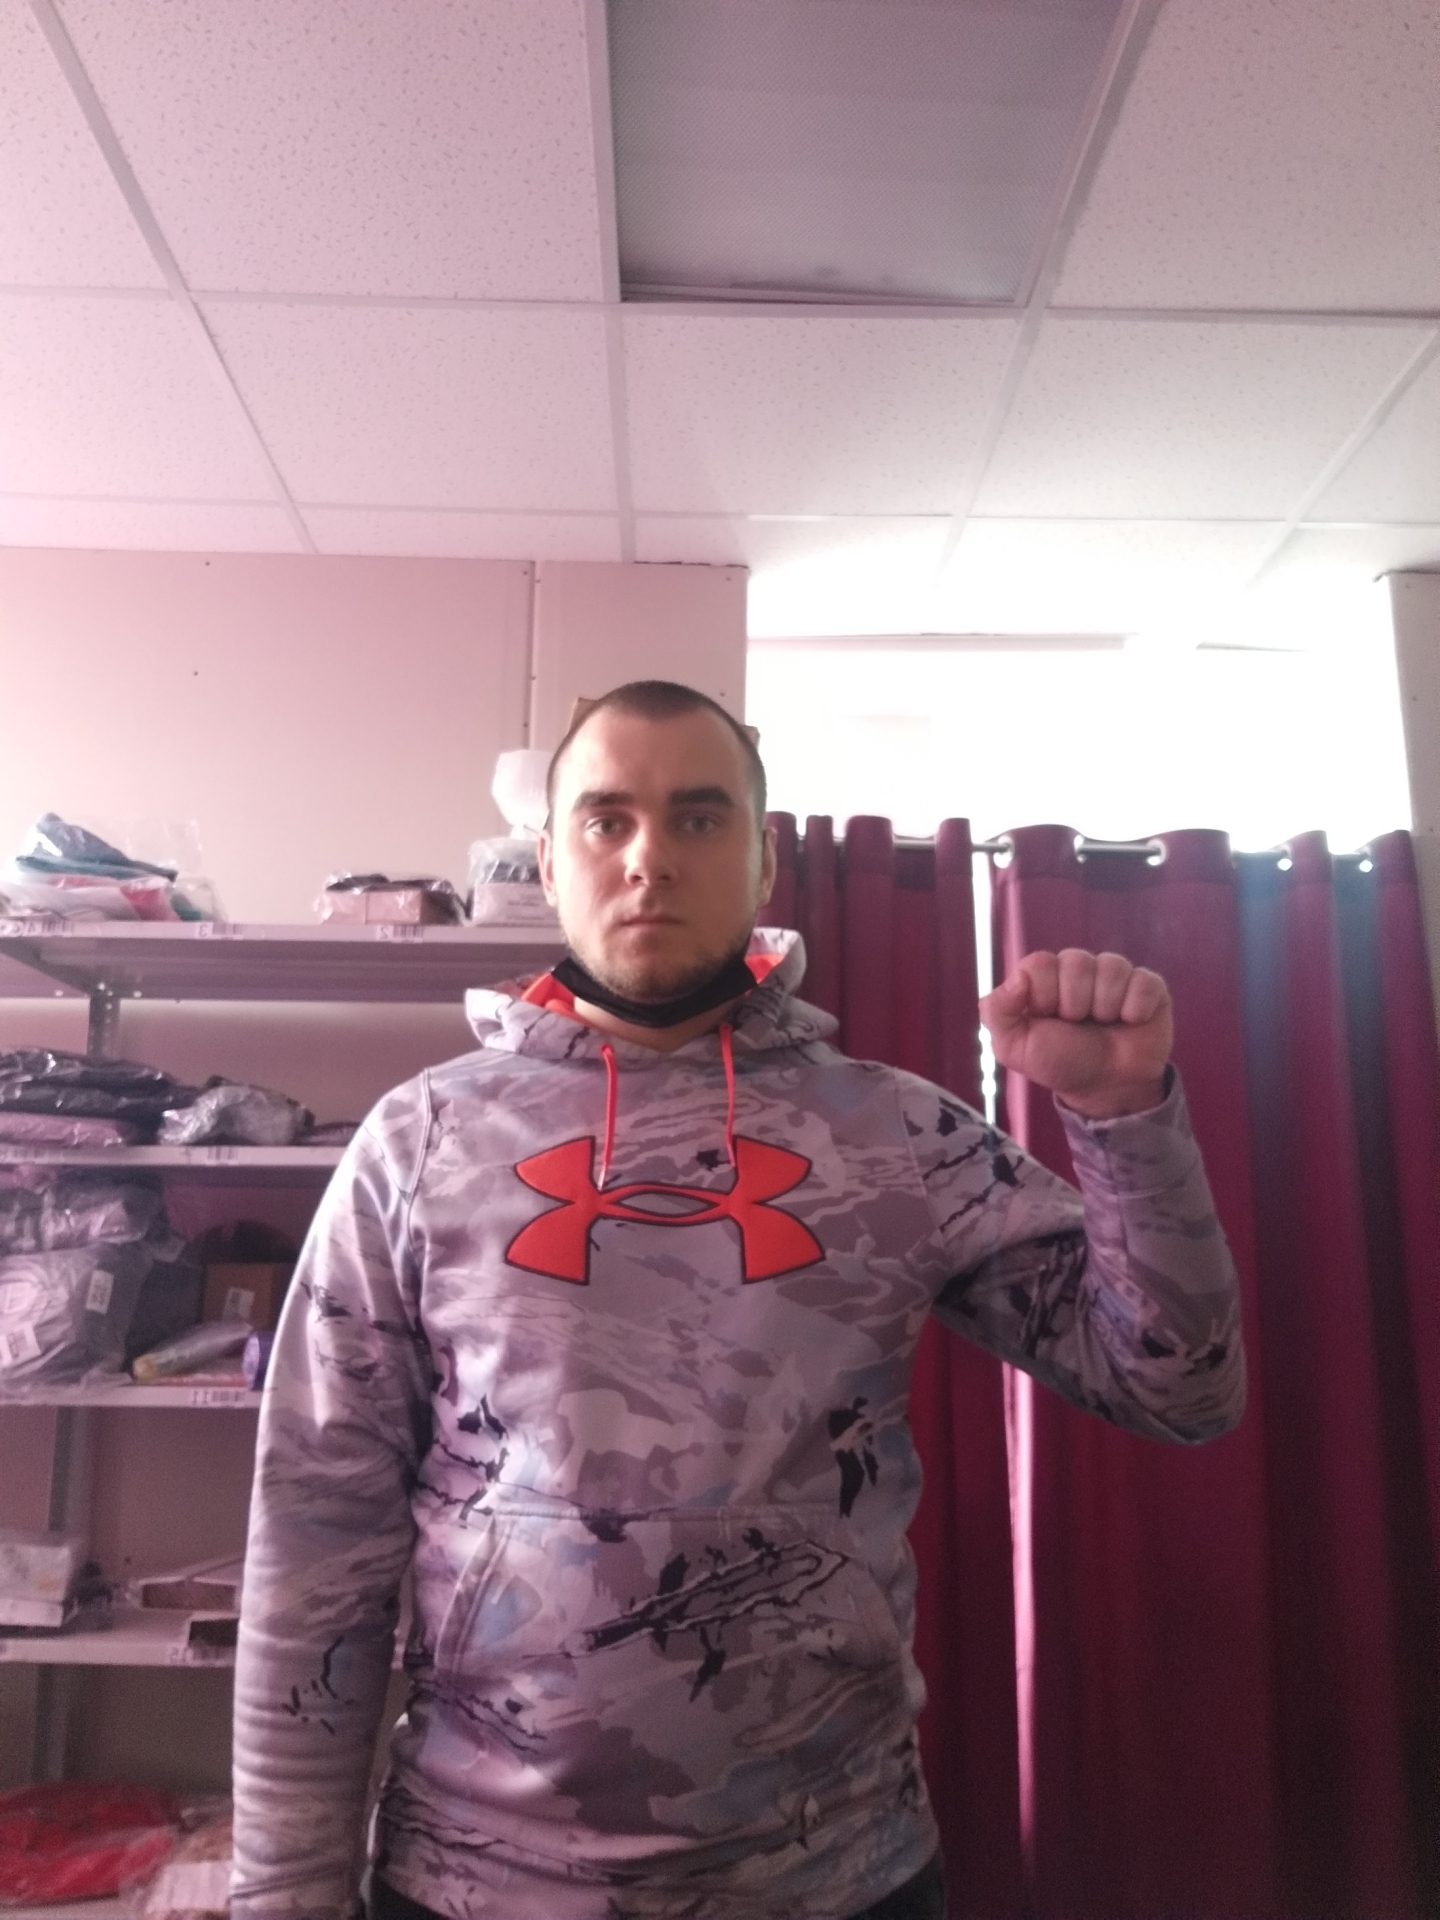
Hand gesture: fist